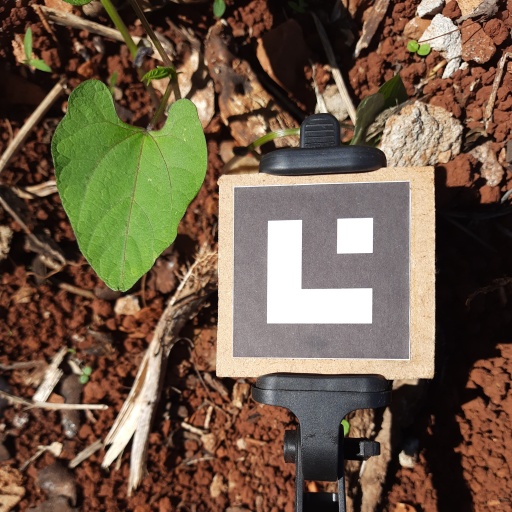
Observations: flat surface, no eating holes, under sunlight